Fashion show

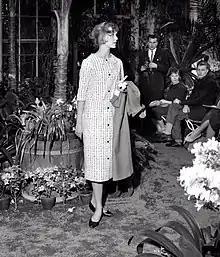
Finnish actress Elina Salo presenting clothes designed by Vuokko Nurmesniemi at a fashion show in the Helsinki Botanical Garden in 1958

In the 1970s and 1980s, American designers began to hold their own fashion shows in private spaces separate from such retailers. In the early 1990s, however, many in the fashion world began to rethink this strategy. Fern Mallis, who was the executive director of the Council of Fashion Designers of America at the time, remembered that following a series of accidents at shows held in small, hazardous venues, the prevailing attitude was, "We love fashion but we don't want to die for it." In response to these shows, the New York shows were centralized in Bryant Park during Fashion Week in late 1993.